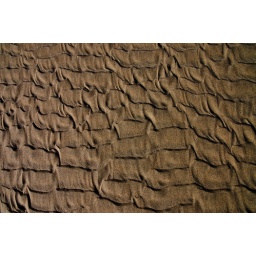
In the sand from the water retracting during changes in tide